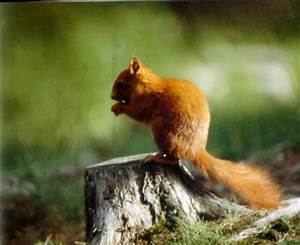
Label: squirrel